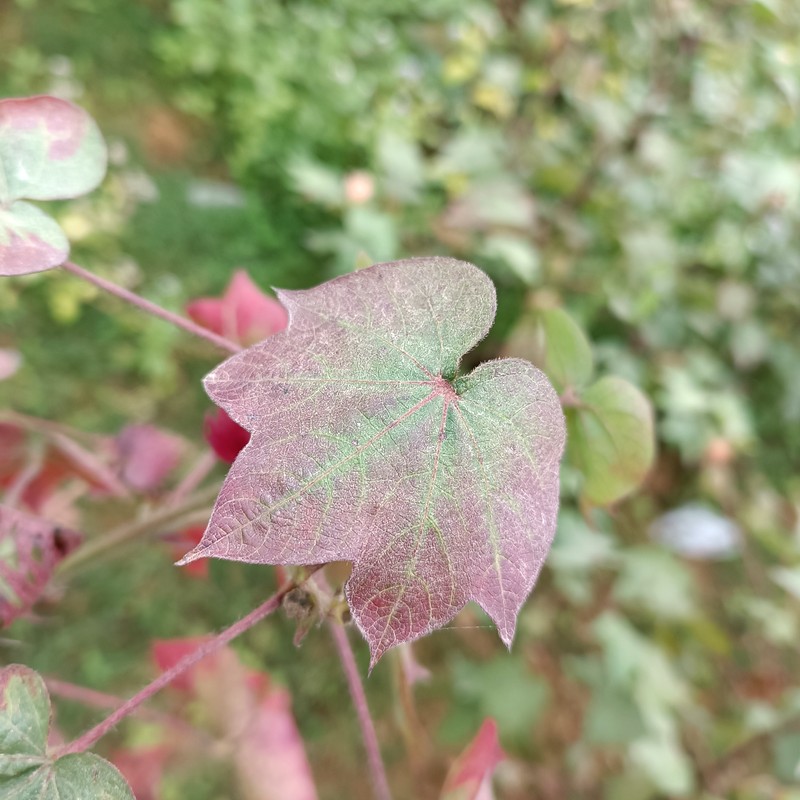
Label: Leaf Redding